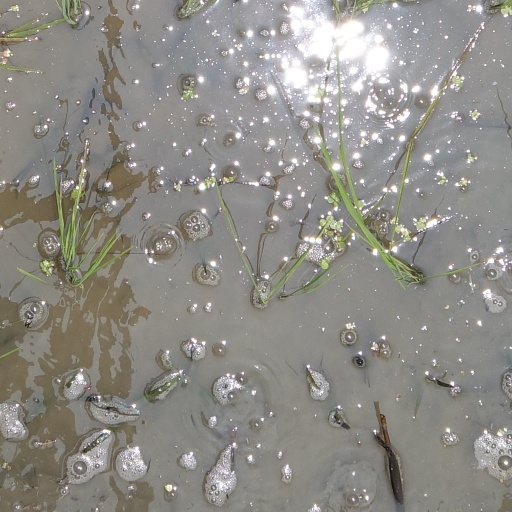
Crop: rice